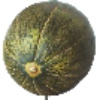
Label: Melon Piel de Sapo 1